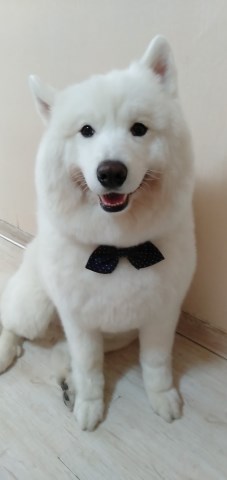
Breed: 2192-n000088-Samoyed